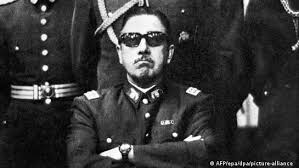
Label: Air Defense